Sarah Clarke (Black Rod)

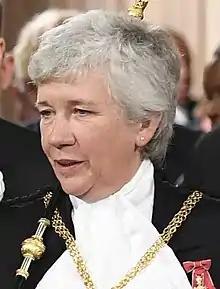
Clarke in 2019

Sarah Davina Clarke (born 12 October 1965) is a British administrator. From 13 February 2018 to 8 July 2025, she served as Black Rod, the first female Black Rod in the 650-year history of the role. During her tenure, the role was formally styled "The Lady Usher of the Black Rod"; for previous incumbents, "The Gentleman Usher of the Black Rod" was used. She was also the first woman to hold the accompanying posts of Serjeant-at-Arms for the House of Lords, Secretary to the Lord Great Chamberlain and to be appointed an Officer of the Order of the Garter.